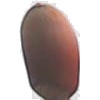
Label: hazelnut